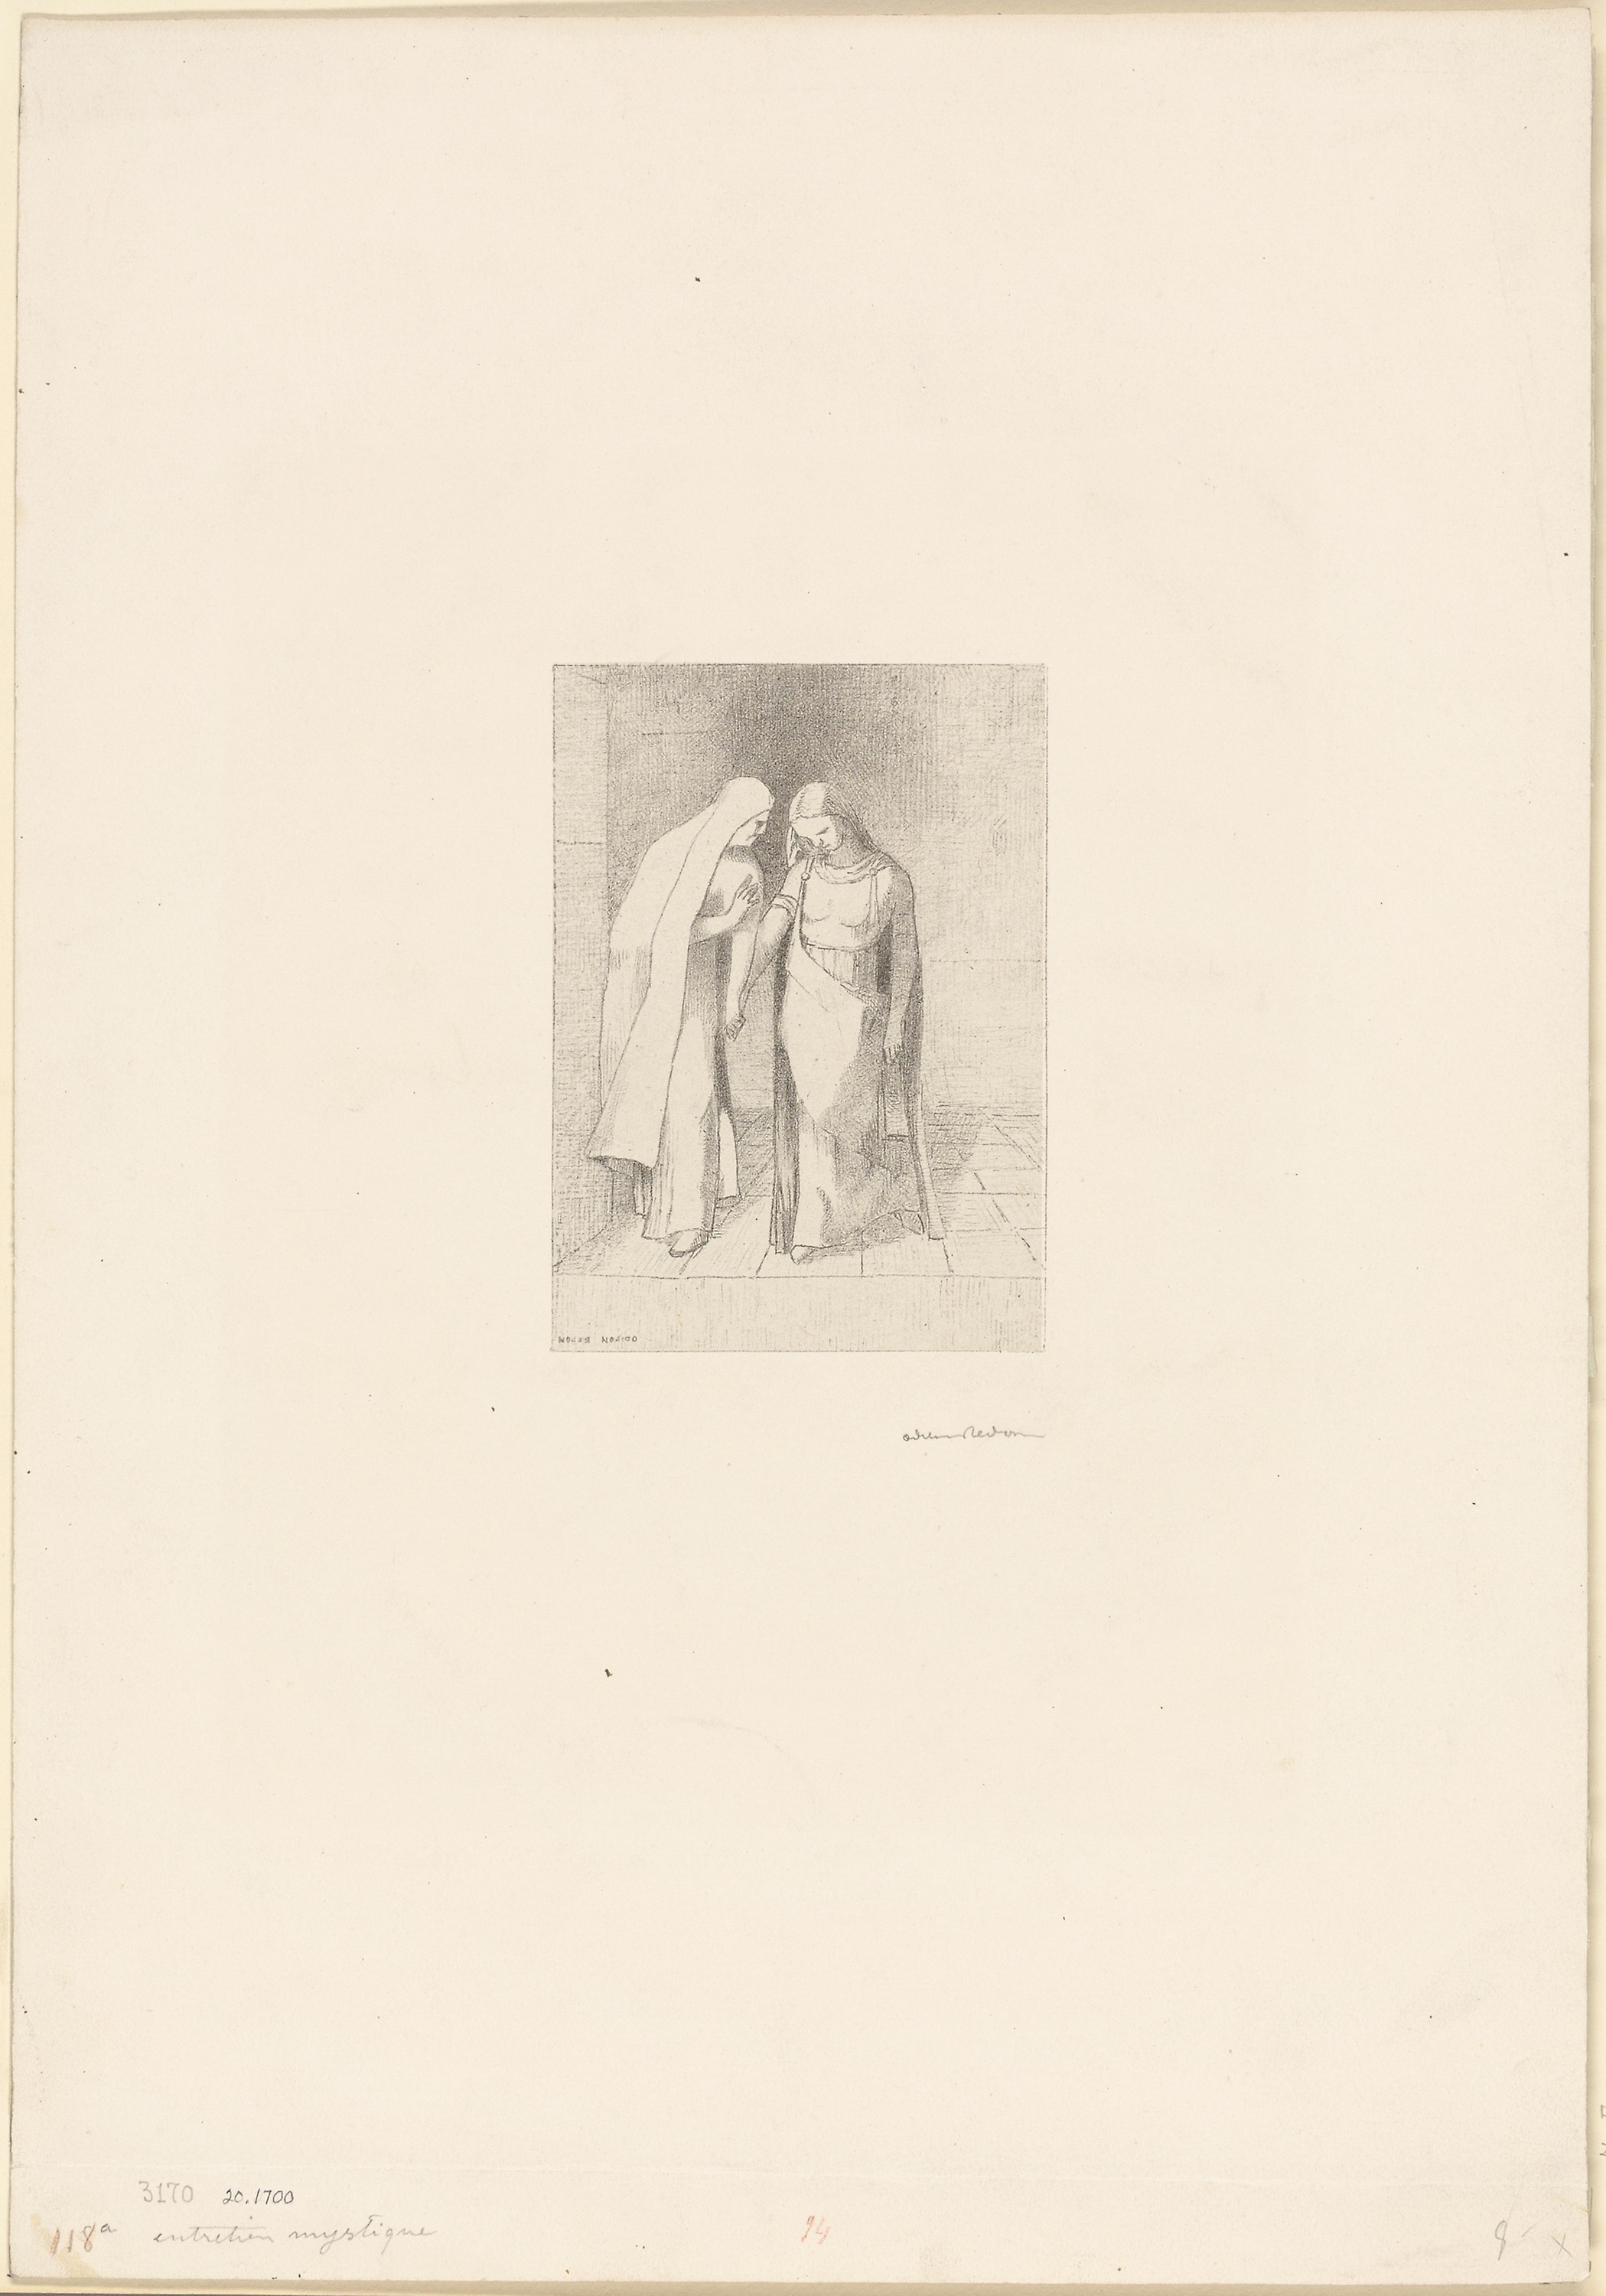
photograph, text, picture frame, drawing, artwork, art, paper, font